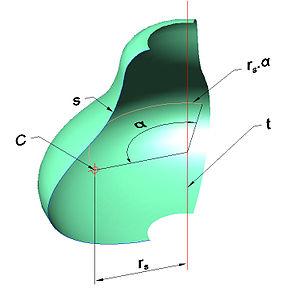
On désigne sous le nom de théorèmes de Guldin deux énoncés de géométrie euclidienne établis par le mathématicien suisse Paul Guldin. Il est probable que ces résultats fussent déjà connus de Pappus d'Alexandrie et c'est pourquoi on rencontre aussi l'appellation de théorème de Pappus-Guldin. Il exprime sous certaines conditions :